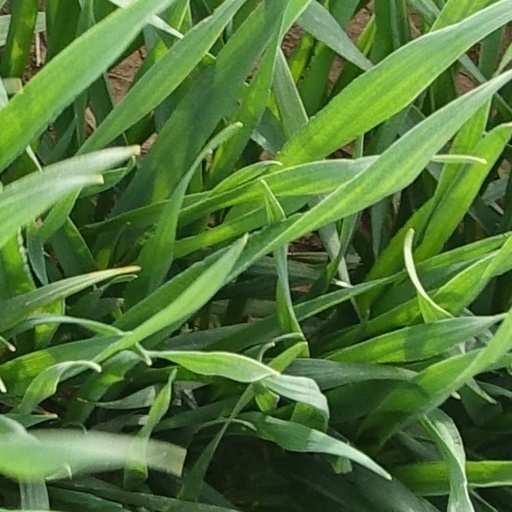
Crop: wheat